AFL (2011 video game)

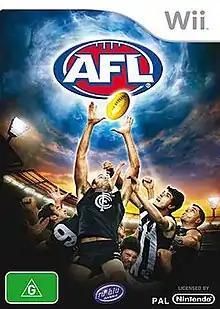
Game cover

AFL is an AFL sports game for the Wii and iOS. It was developed by Wicked Witch Software. It was released on 19 May 2011.